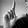
ASL letter: L